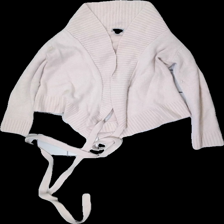
View: front
Type: Sweater
Category: Ladies
Brand: Lindex
Colors: Pink
Material: 53% acrylic, 47% wool
Cut: Regular
Size: M
Season: All
Price range: <50
Recommended usage: Export